List of east–west roads in Toronto

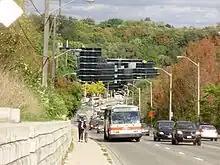
Looking east on Wilson Avenue towards Yonge Street

Millwood Road begins one block north of Davisville Avenue at Yonge Street, intersects Bayview Avenue going through Leaside, and passes by the west side of the Thorncliffe Park neighbourhood at Overlea Boulevard.